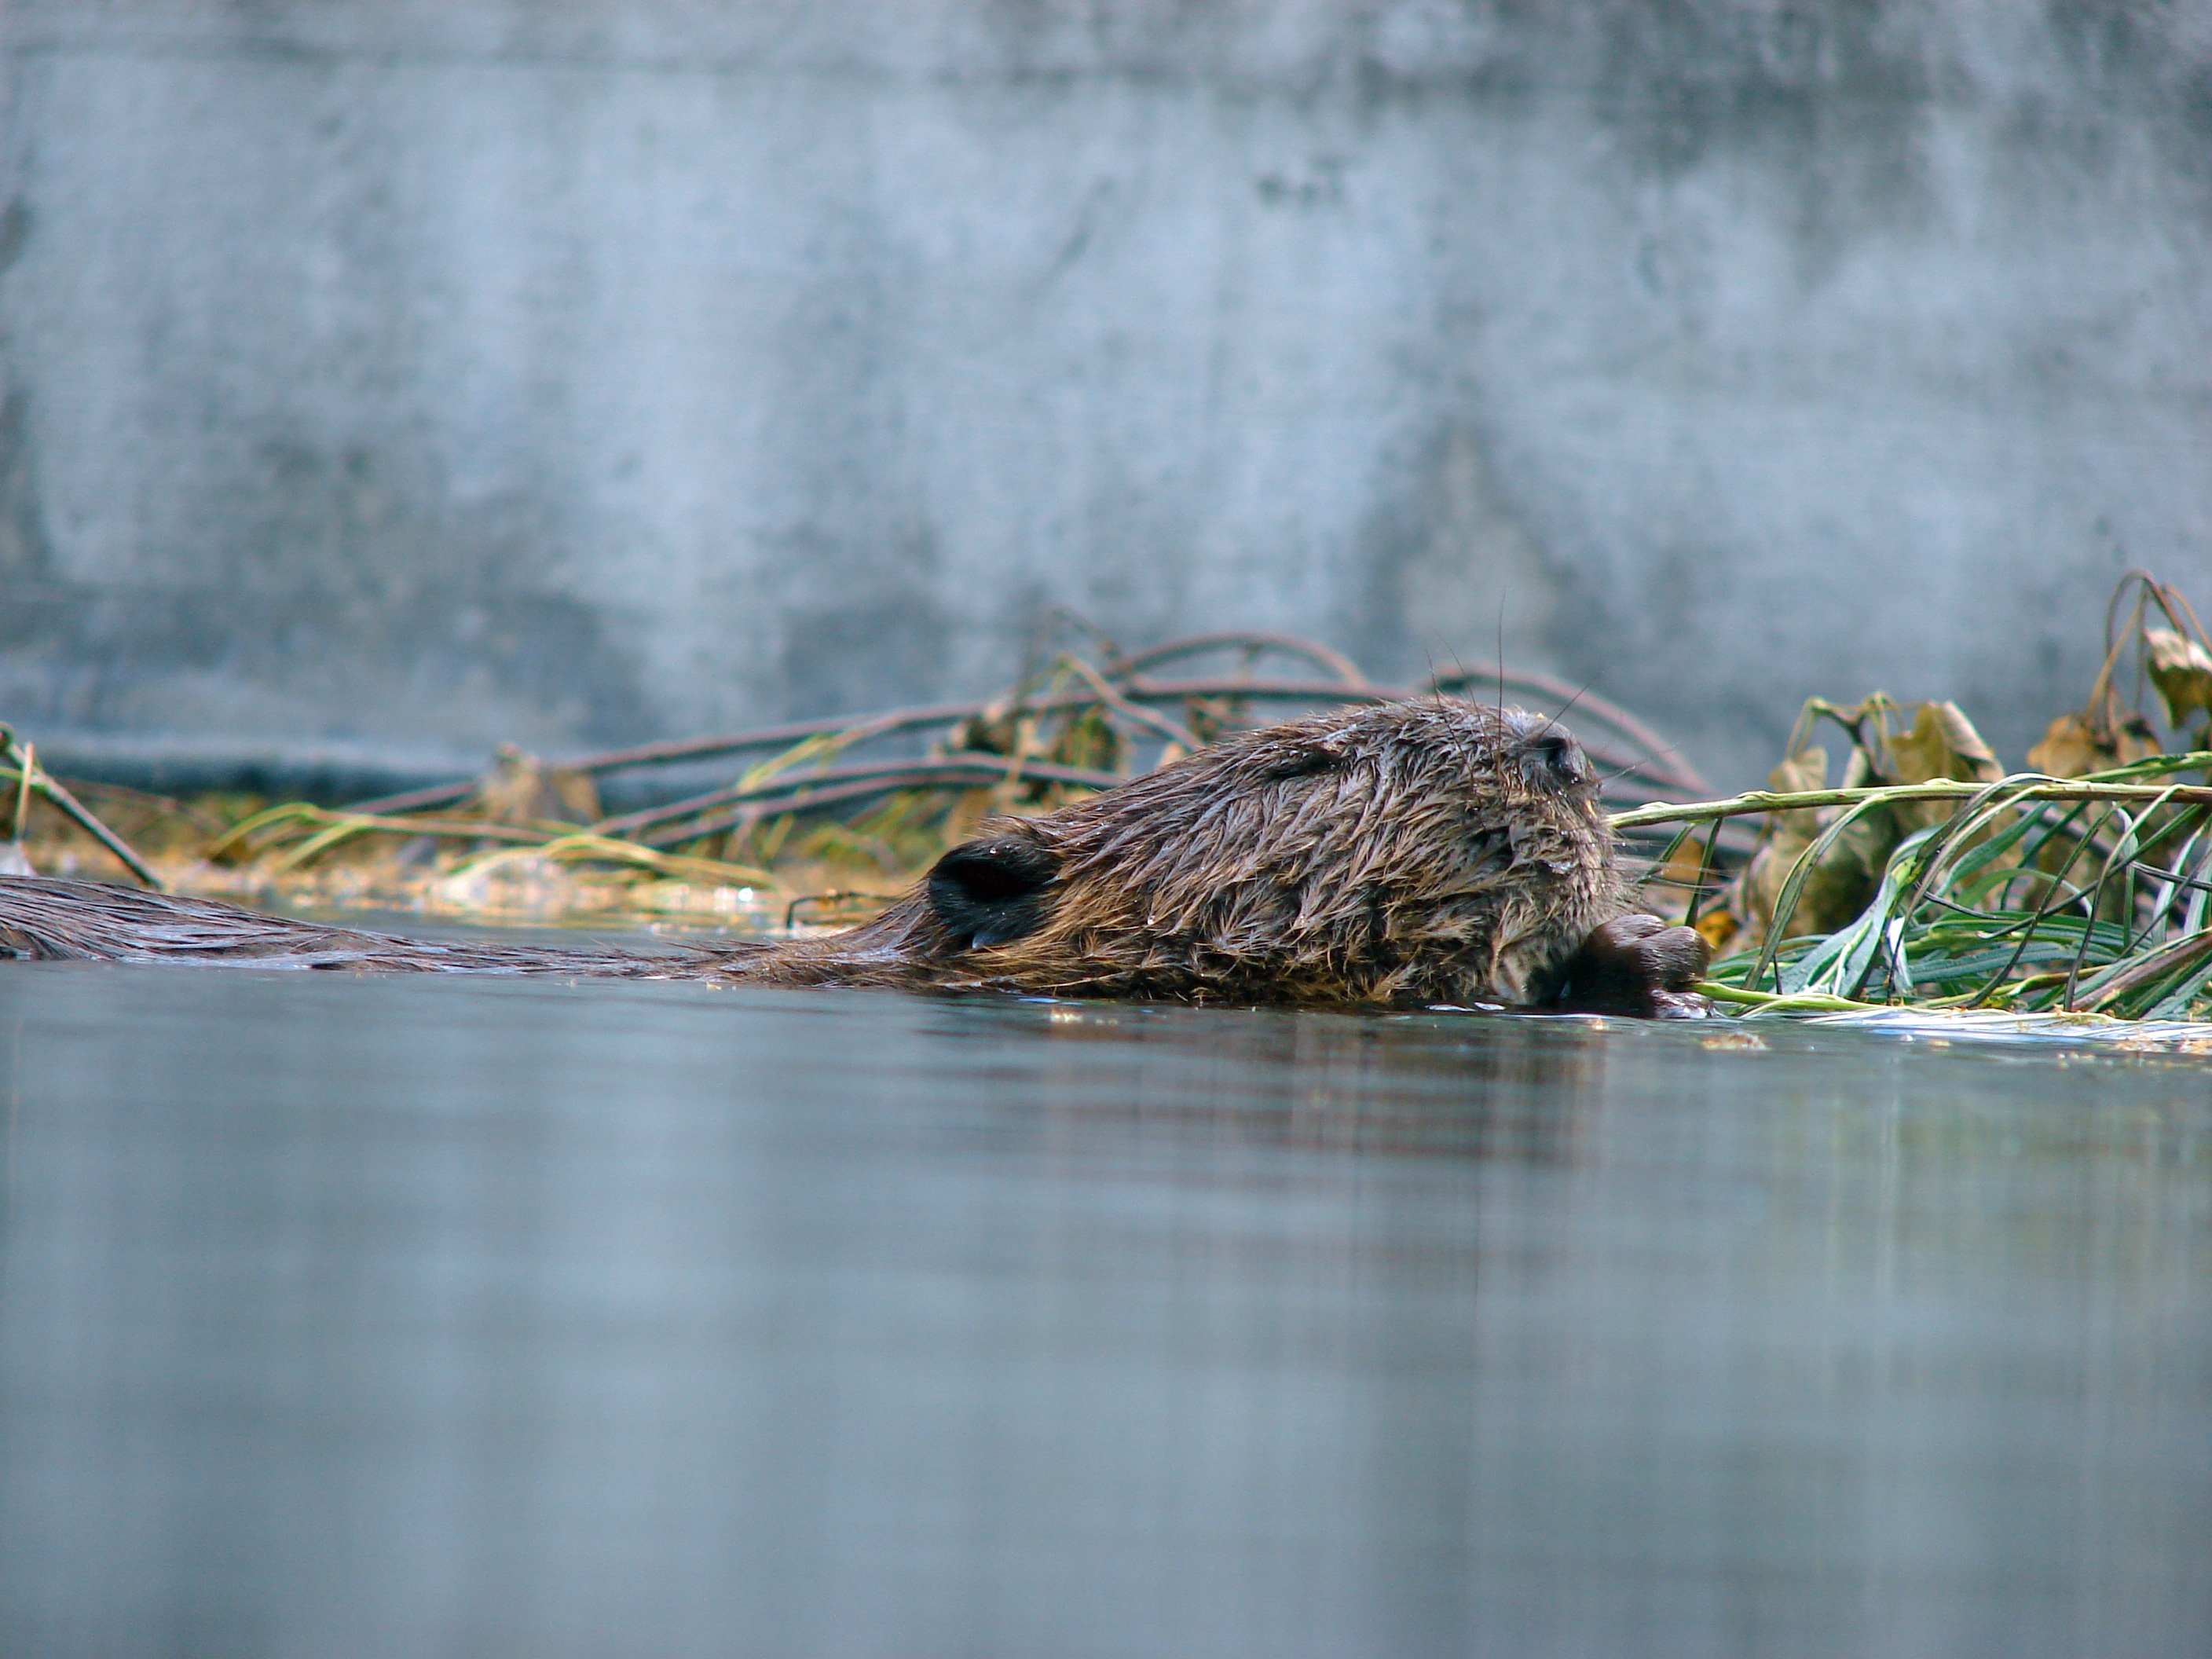
water, nature, wildlife, reptile, fauna, alligator, animals, vertebrate, floats, beaver, gnaw